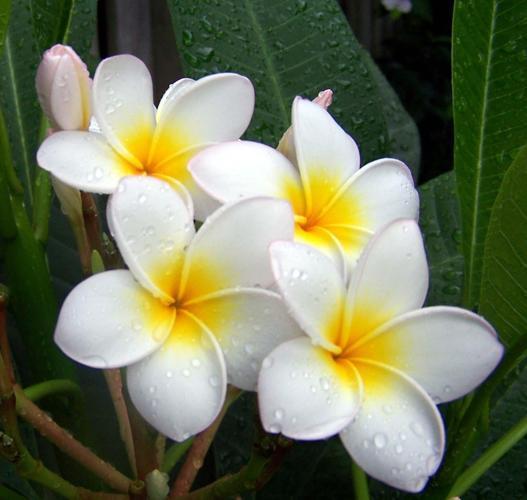
Label: frangipani